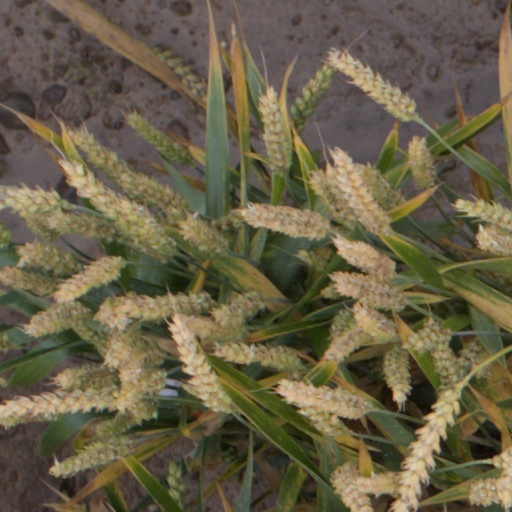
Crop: wheat